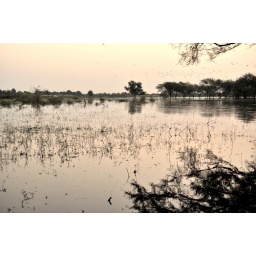
pl view in black screen